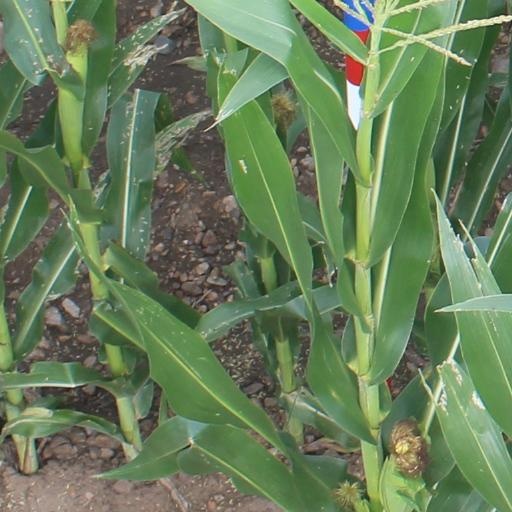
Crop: maize; corn